ARA Veinticinco de Mayo (1890)

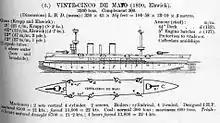
Specifications, from Jane's

"Veinticinco de Mayo" was a steam-powered protected cruiser similar to built in the same shipyard for the Royal Italian Navy, but improved and larger. Its steel hull had a ram in the bow, and was protected with an armored deck.